Cassida

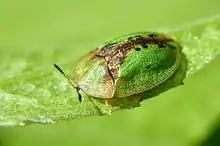
"Cassida vibex"

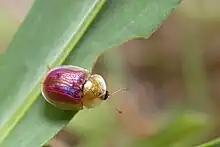
"Cassida azurea"

Cassida is a large Old World genus of tortoise beetles in the subfamily Cassidinae. The natural history of Cassida sphaerula in South Africa is a typical life cycle. Several species of "Cassida" are important agricultural pests, in particular "C. vittata" and "C. nebulosa" on sugar beet and spinach. The thistle tortoise beetle ("Cassida rubiginosa") has been used as a biological control agent against Canada thistle.